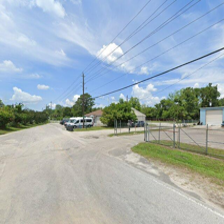
Label: streetView